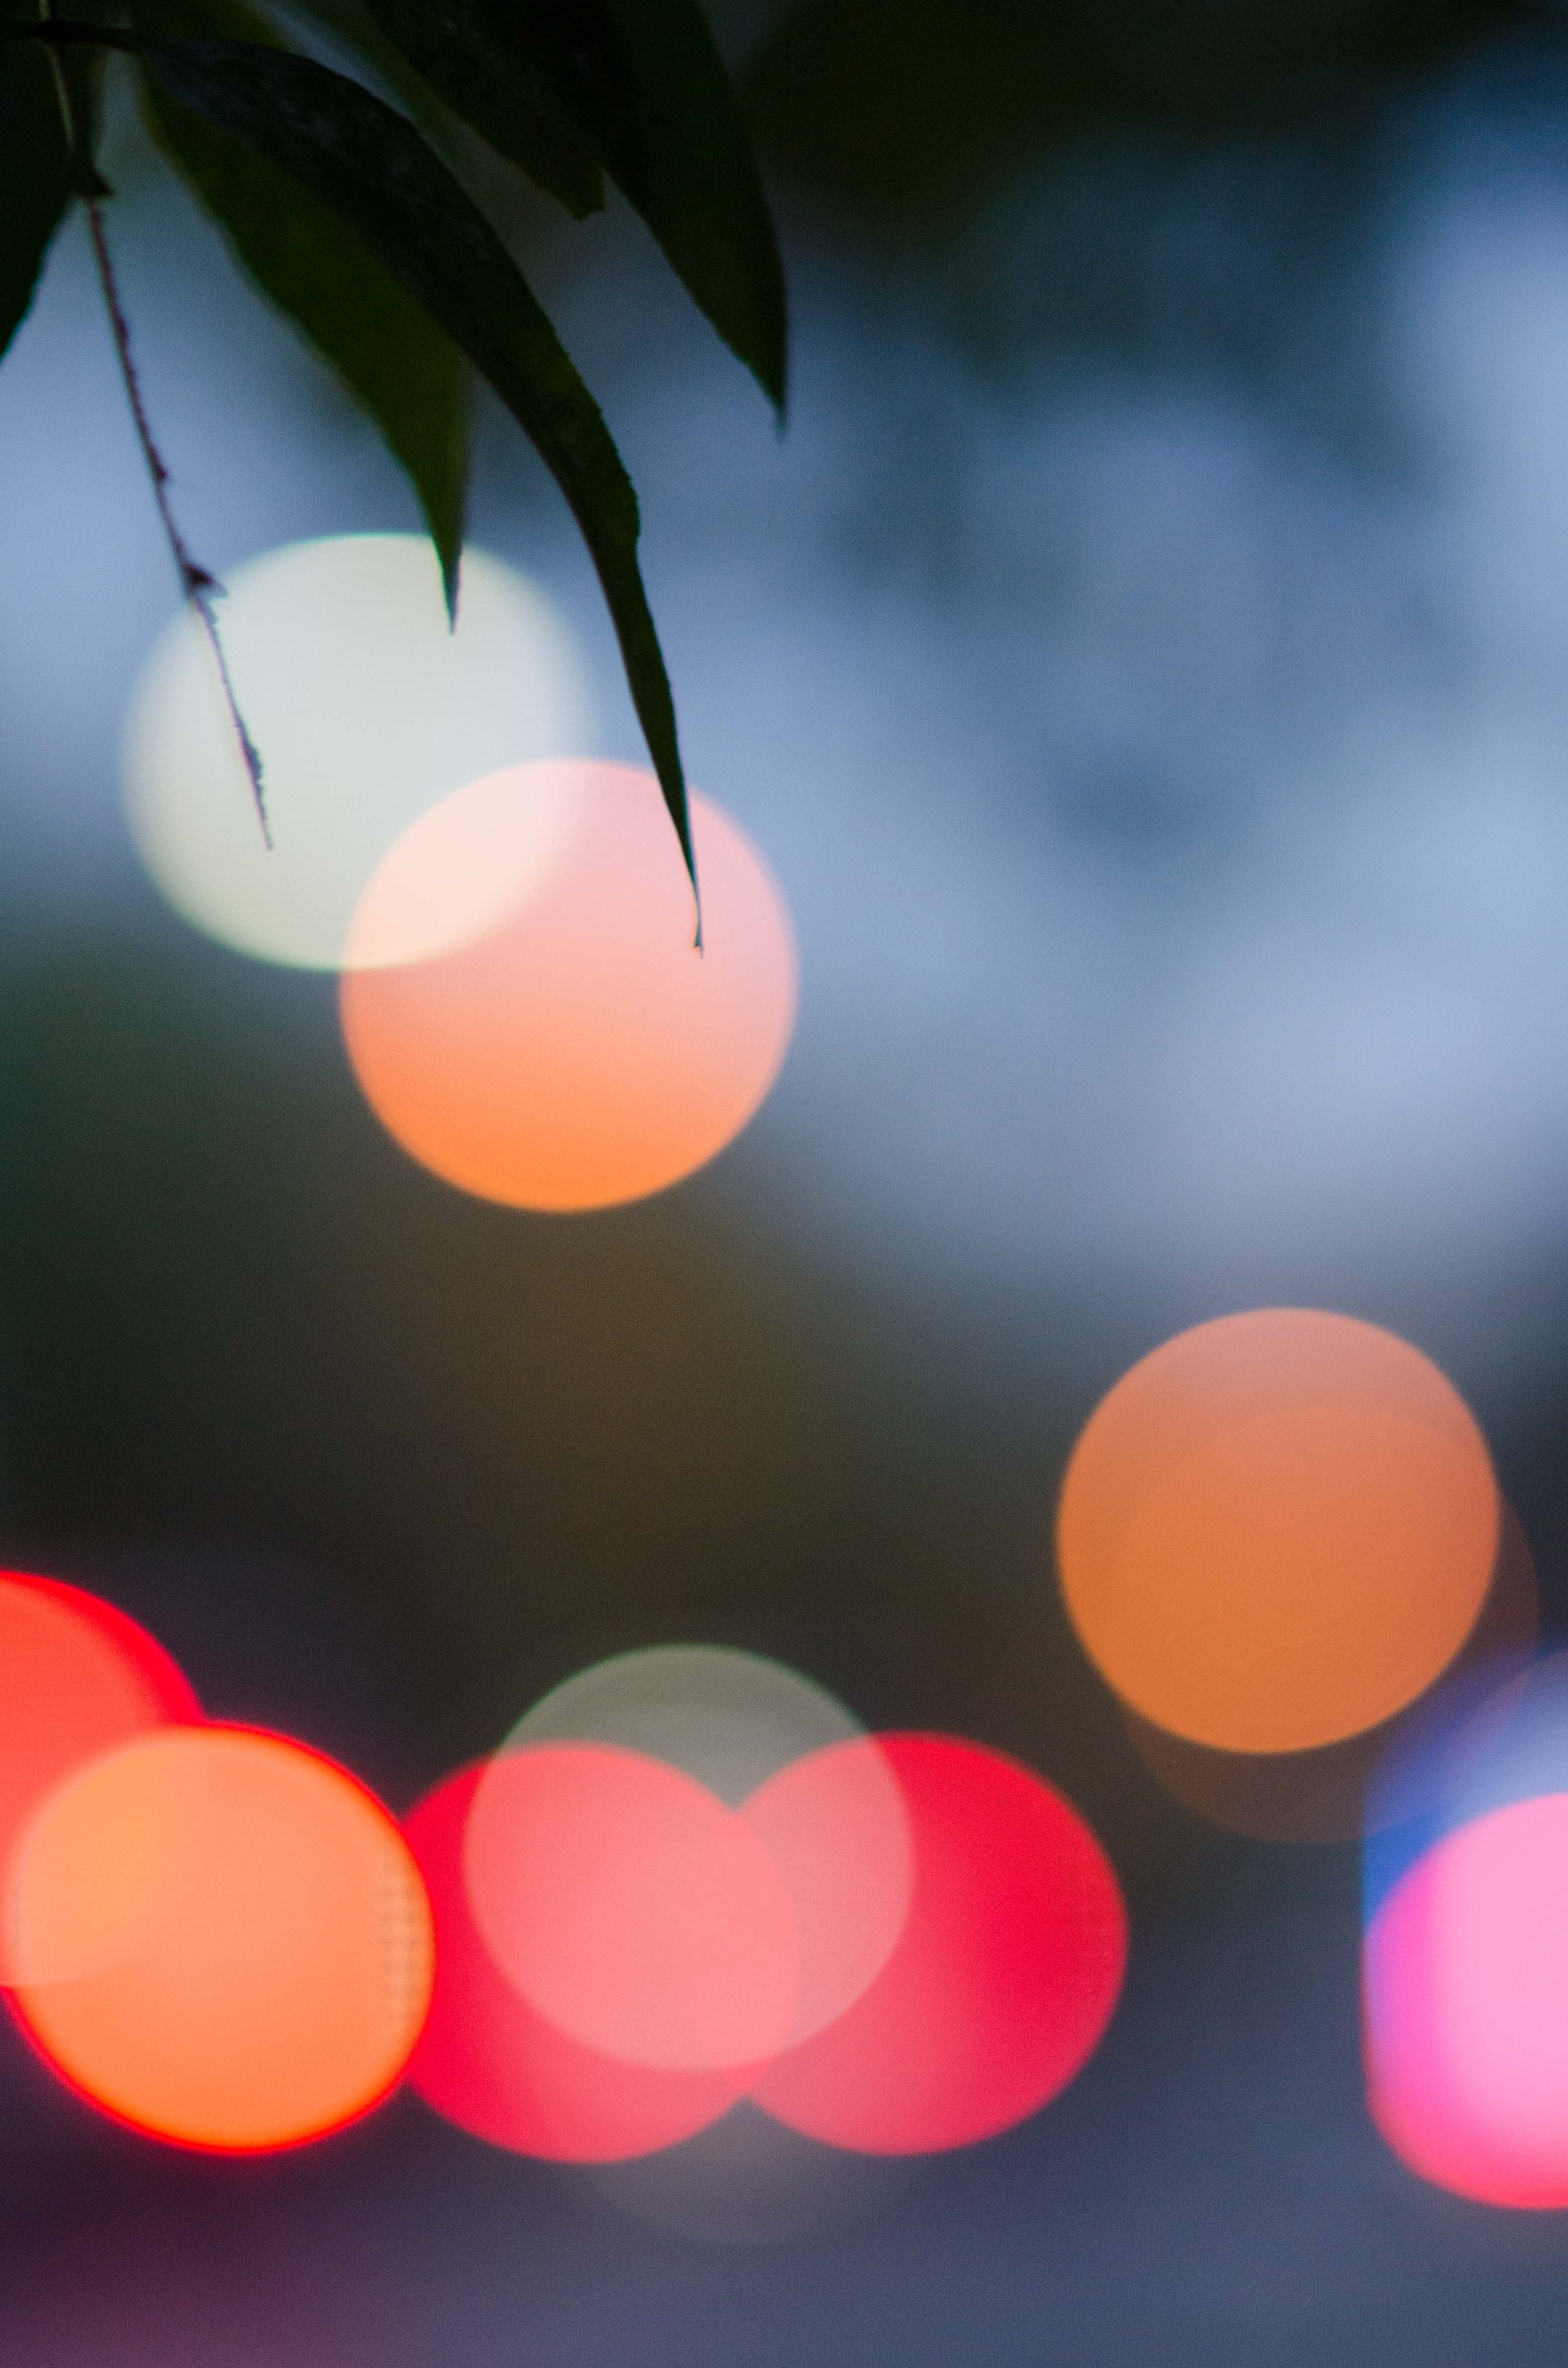
light, bokeh, blur, night, sunlight, flower, petal, reflection, red, color, nightlife, pink, lighting, circle, close up, lights, shape, macro photography, computer wallpaper